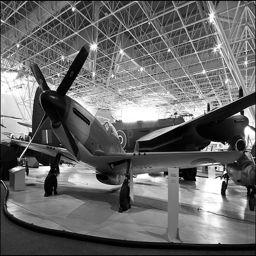
A small airplane sitting inside of a hangar.
Black and white photograph of a plane on display.
A small plane sits in a plane hanger.
Inside museum with historically important airplanes on ground.
A black and white picture of a plane on display in a building that looks like a hangar.